Answer in natural language. How many Fridges are visible in the scene? Choose between the following options: 4, 2, 0, 3 or 1
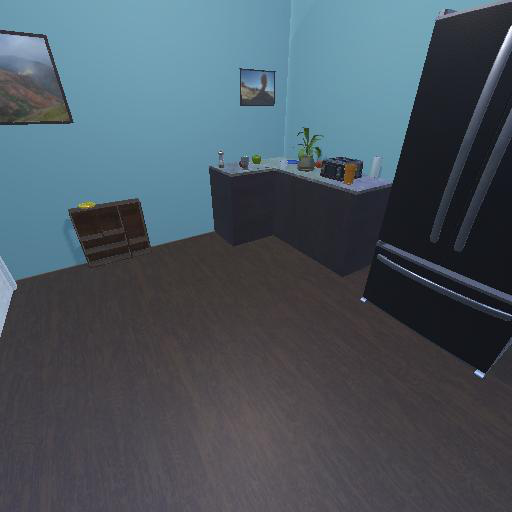
<answer>1</answer>